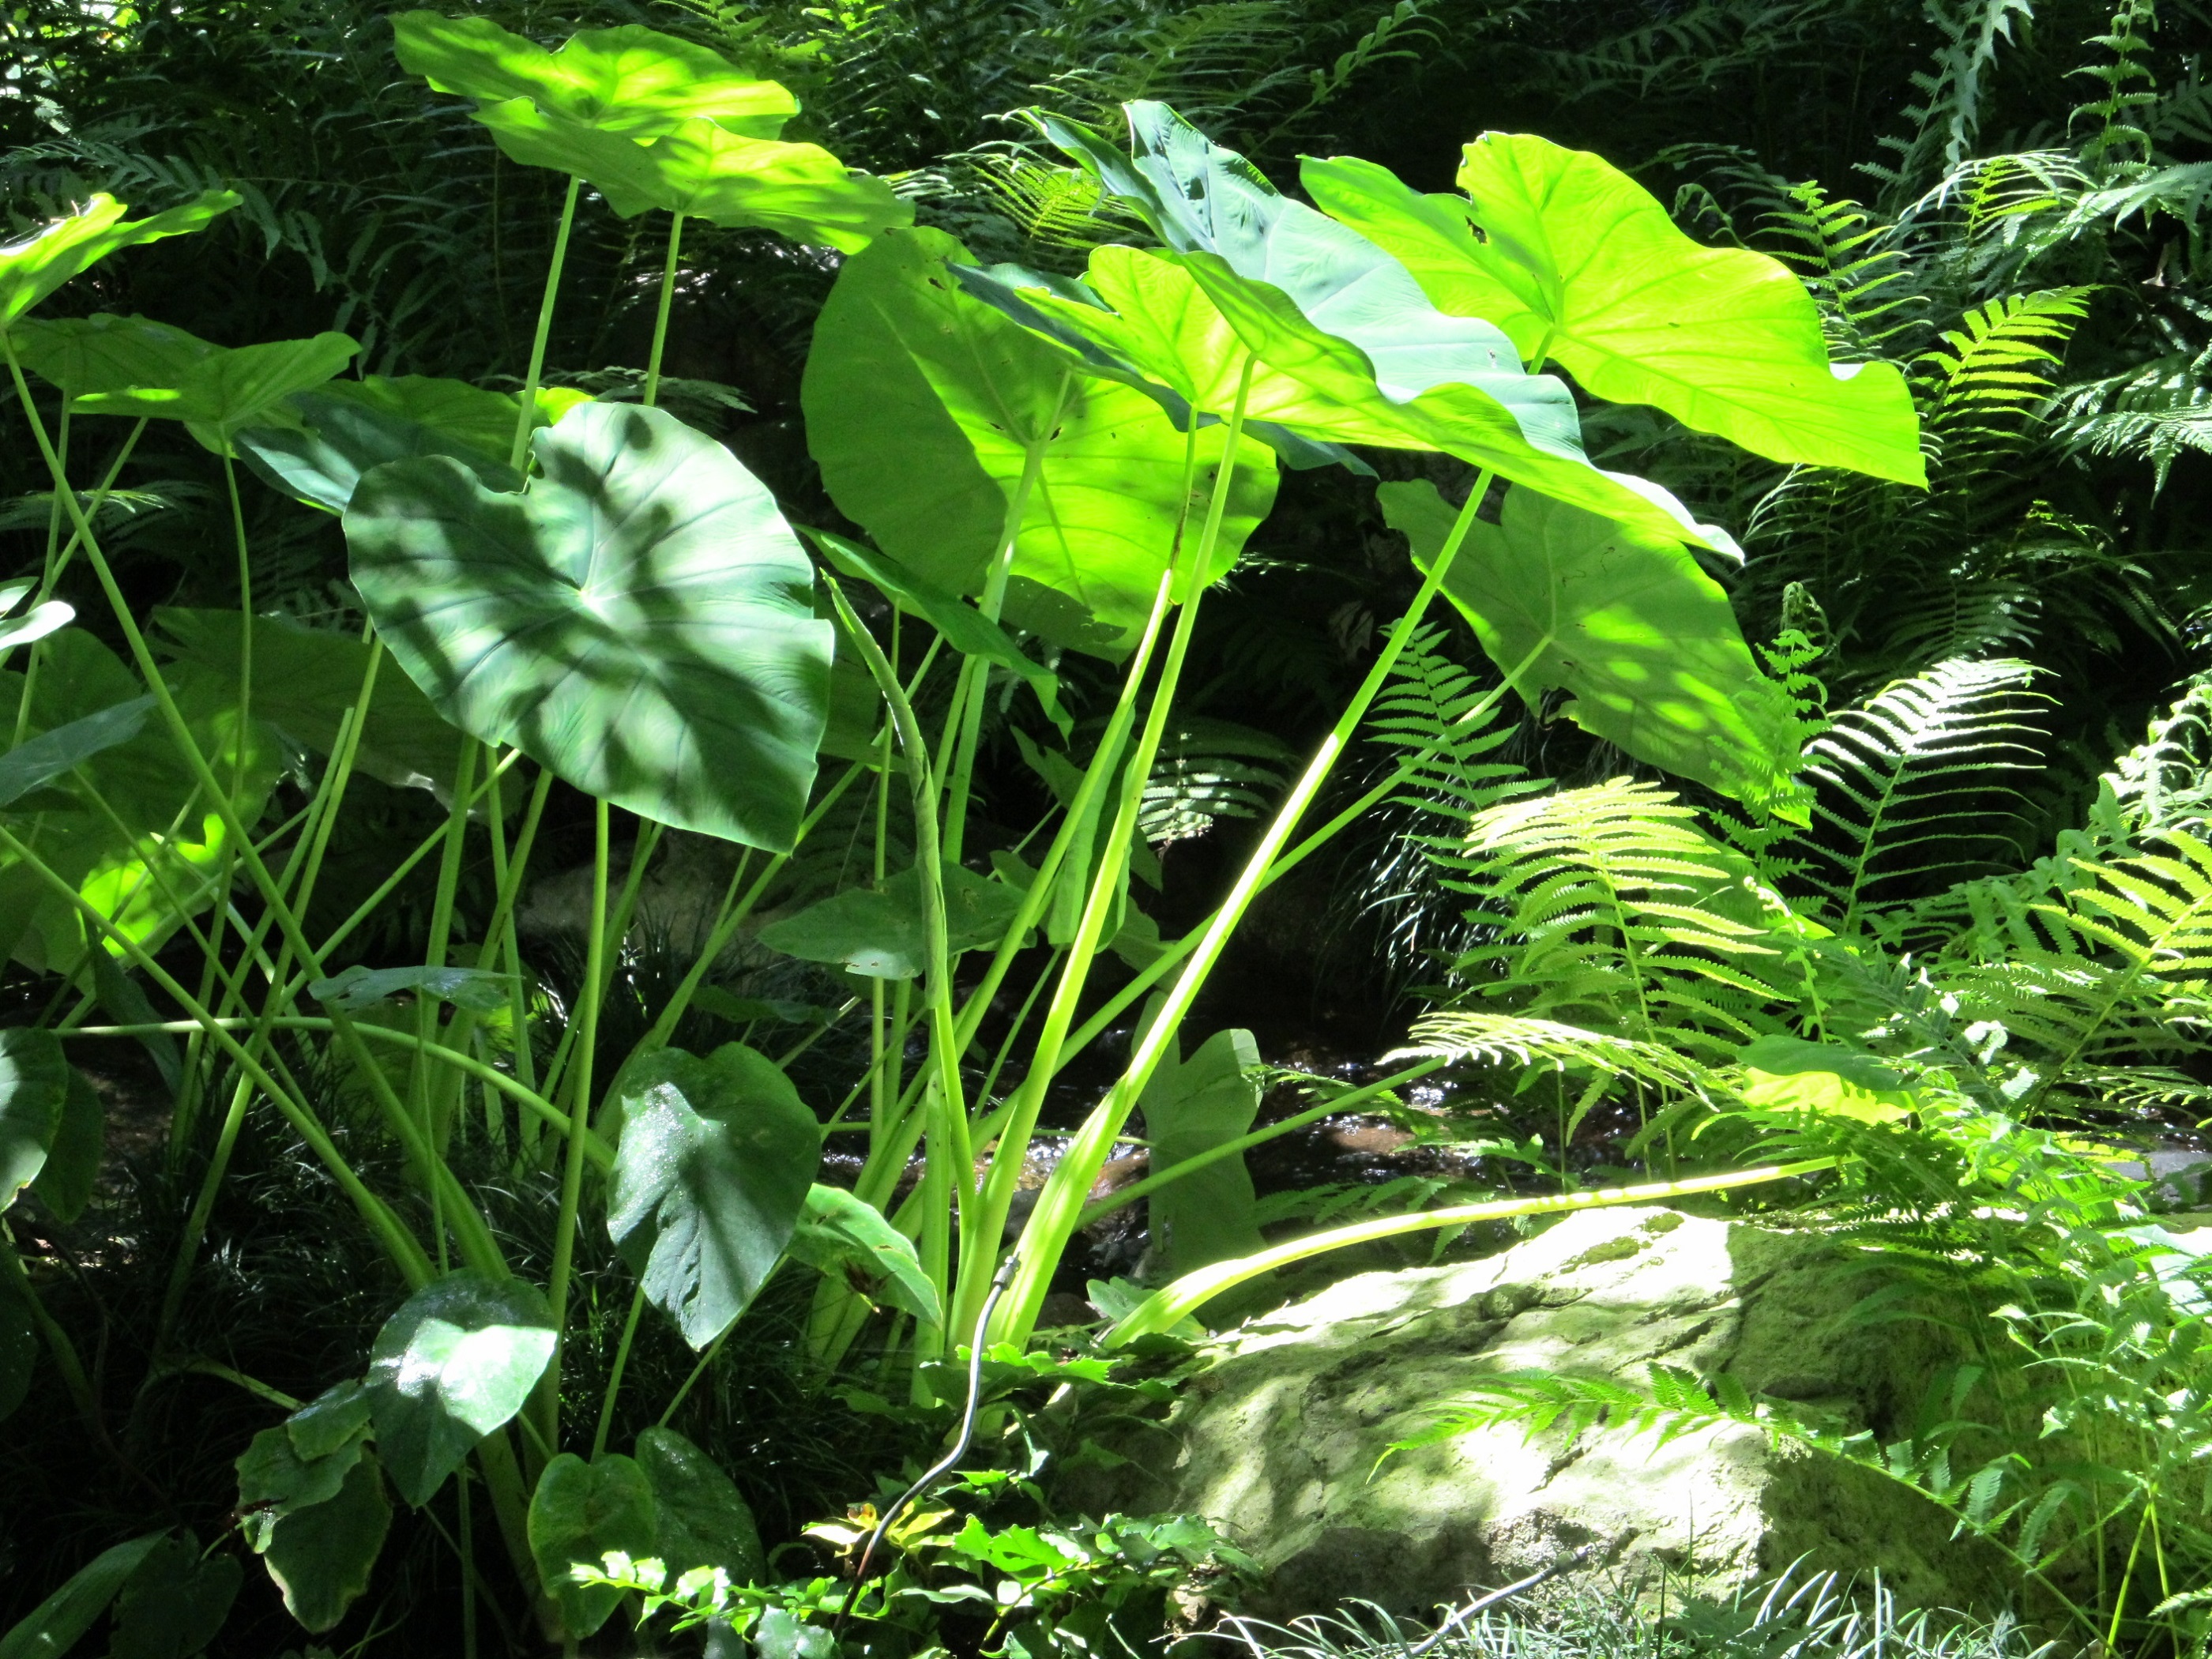
forest, plant, leaf, flower, pond, green, jungle, tropical, lush, botany, garden, aquatic plant, flora, plants, vegetation, rainforest, ferns, woodland, habitat, ecosystem, flowering plant, elephant ears, natural environment, land plant